Jim Bridenstine

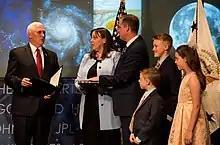
Bridenstine is sworn in as NASA's thirteenth administrator by Vice President Mike Pence (2018).

In September 2011, Bridenstine launched a campaign to unseat five-term incumbent U.S. Congressman John Sullivan. Bridenstine won the June 2012 Republican primary election with 54% of the vote. Although he identified with the Tea Party and was perceived as running to Sullivan's right, Bridenstine's actual policy statements differed little from those of Sullivan.